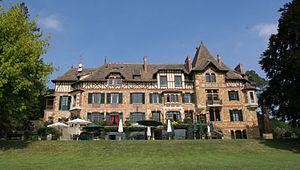
Facade extérieure du château de Romainville
Le château de Romainville est un château français du XIXᵉ siècle situé dans la commune d’Ecquevilly dans le département des Yvelines et la région Île-de-France.